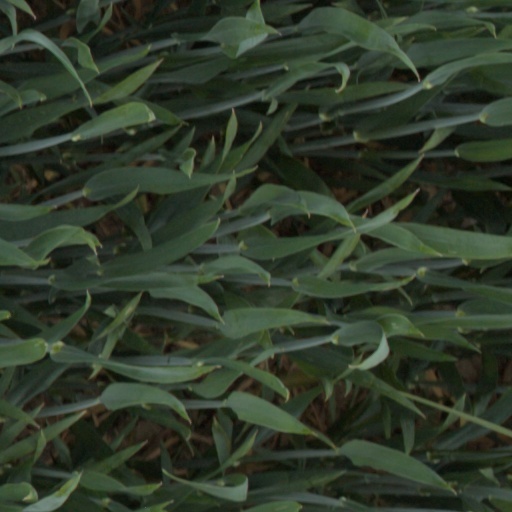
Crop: wheat